Bakkafjörður

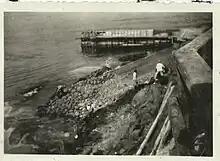
Construction of the harbour wall

Around 1945, the construction of a harbour pier on Bakkafjörður began, for the first time. Casting was done on top of the skerry rocks, which were cut just below the Hafnartang, and there a pier was created with a small wall. It was later lengthened around 1970 with the help of the Icelandic Coast Guard. A major problem at the port was the fact that the fishermen were not allowed to use the port crane to hoist the fish out of the boats. Because of this, most of the fishermen would use small crates or simply throw the fish onto a trailer.